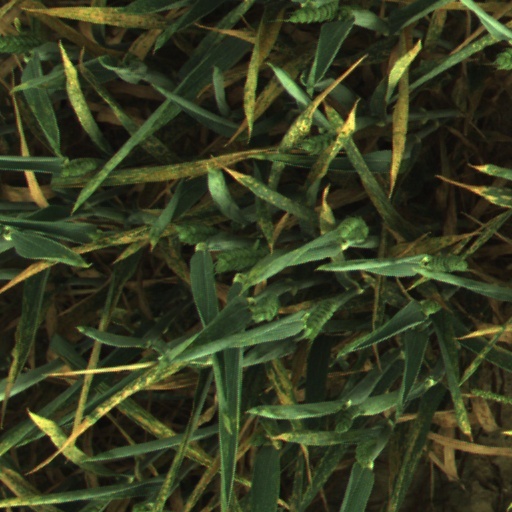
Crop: wheat